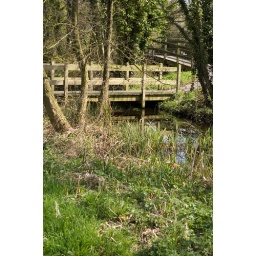
Many wooden walkways can be found around Filby Broad. This one leads from the car park.